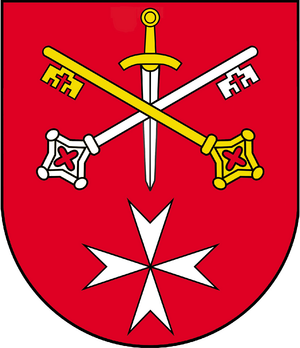
Kleszczewo est un village de Pologne, situé dans la voïvodie de Grande-Pologne. Elle est le chef-lieu de la gmina de Kleszczewo, dans le powiat de Poznań.
Kleszczewo est une gmina rurale du powiat de Poznań, Grande-Pologne, dans le centre-ouest de la Pologne. Son siège est le village de Kleszczewo, qui se situe environ 20 km à l'est de la capitale régionale Poznań.